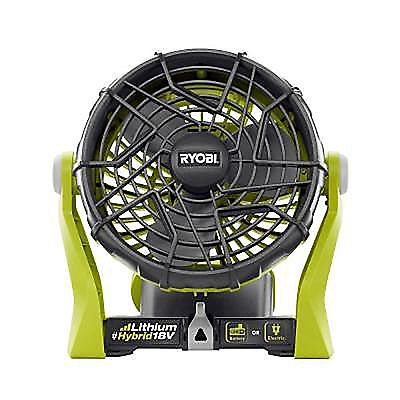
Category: fan